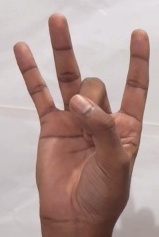
ASL sign: 8